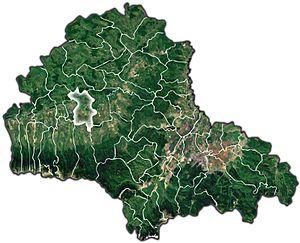
Mândra est une commune roumaine du județ de Brașov, dans la région historique de Transylvanie. Elle est composée des cinq villages suivants :